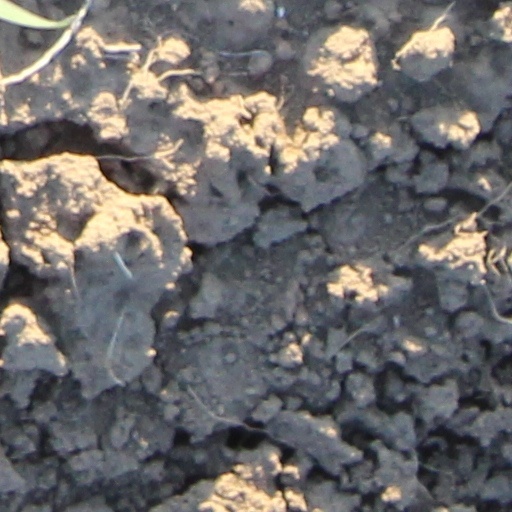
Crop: wheat